Winchester Cathedral

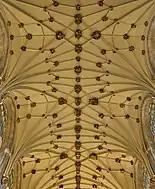
The same vault in November 2020, after restoration

As part of the works to restore the south transept ahead of its use as an exhibition space, a statue was discovered on its gable end in 2017. The original statue, made of Caen stone, was in a very poor state of repair. Caen stone was too soft as an external stone, especially on the exposed roof ridge on the south transept, where it is exposed to the prevailing wind. The head had sheared off at the neck and several cracks were found elsewhere in the statue. The plinth supporting the statue was also in very poor condition. Examination of the statue revealed it dated back to c. 1330 to 1352. Thanks to a grant from The Radcliffe Trust, the statue was replaced with a newly carved life-sized figure of a medieval ecclesiastic clad in an alb, made of Portland stone. By February 2017, the cathedral were only £200,000 short of their fundraising goal, which had increased to £20.5 million. Also in February, a pit was created in the south transept floor to allow future insertion of a lift, thus allowing the exhibition on the south transept triforium to be accessible to all. Eight piles were inserted to a depth of below the floor to support the new lift.